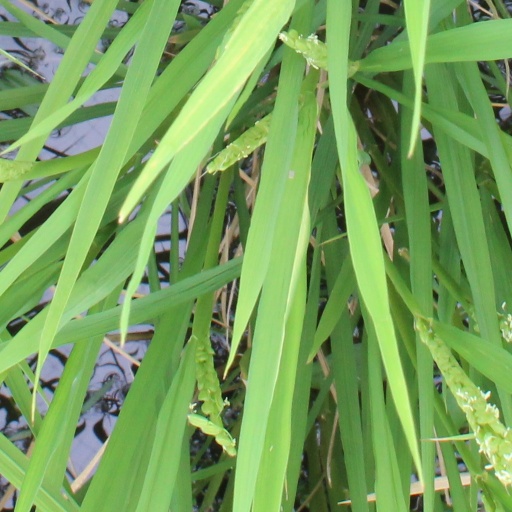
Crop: rice